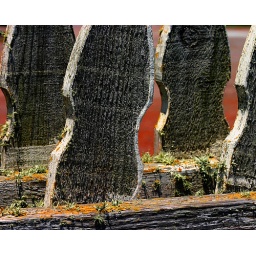
This fence surrounded a secluded beach near Cambria, Ca.